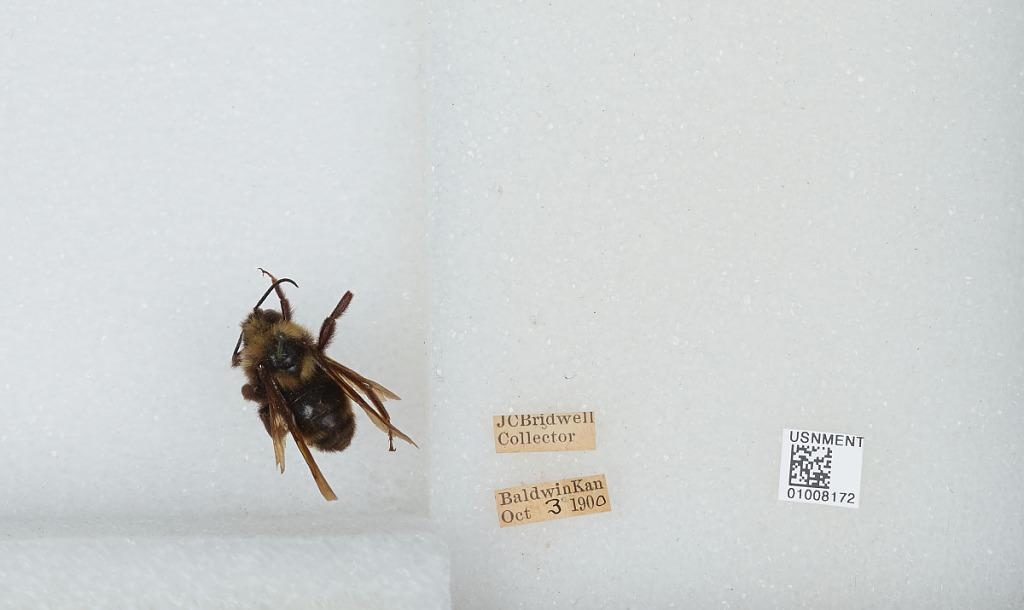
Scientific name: Bombus (Fervidobombus) fervidus fervidus (Fabricius)
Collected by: J. Bridwell
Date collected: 1900-10-3
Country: United States
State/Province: Kansas
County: Douglas
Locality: Baldwin
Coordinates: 38.7775, -95.1875